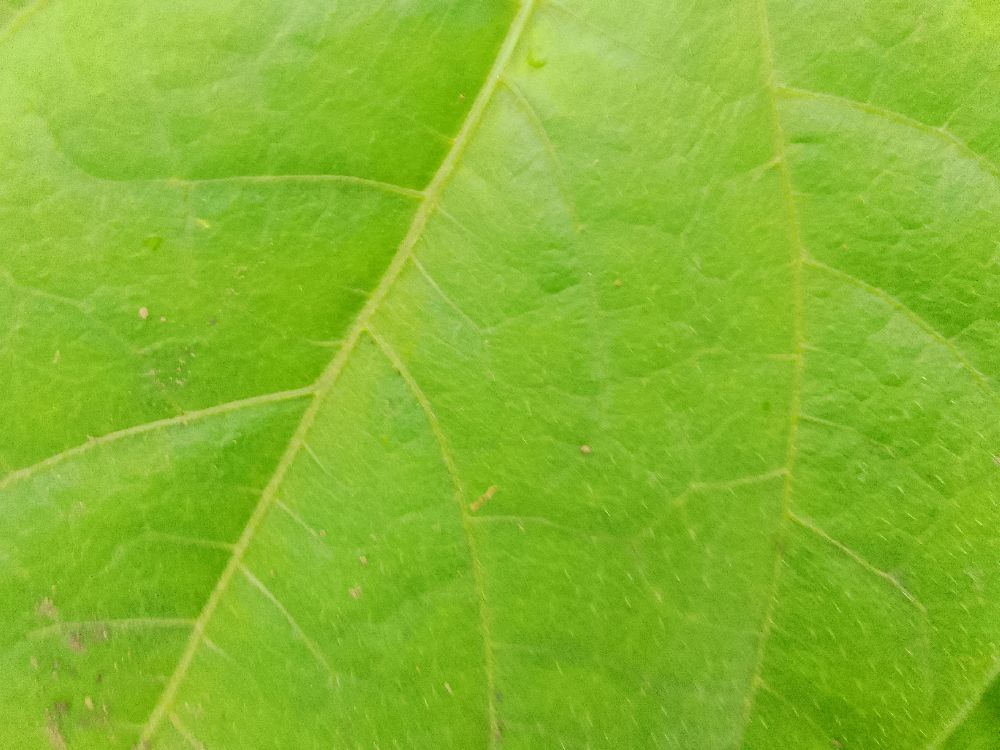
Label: healthy